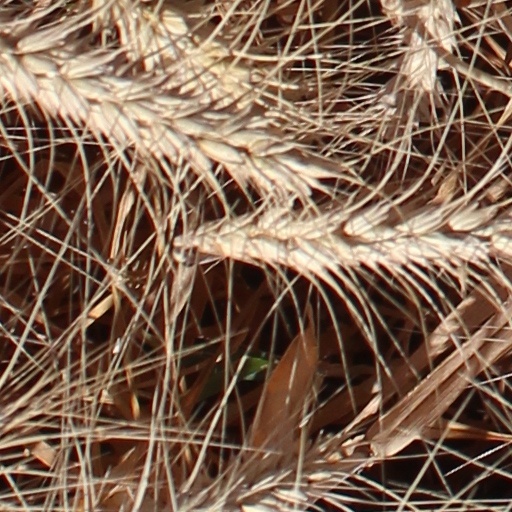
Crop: wheat